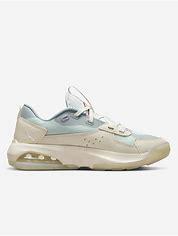
Brand: Jordan
Model: Air 200E